Park Kwang-on

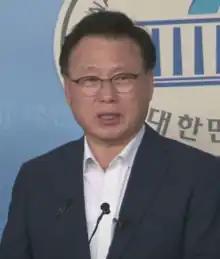
Park in 2019

Park Kwang-on (born 25 April 1957) is a South Korean broadcaster and politician. He is the incumbent Member of the National Assembly for Suwon 4th constituency since 2014, as well as the former secretary-general of the ruling liberal Democratic Party from 2020 to 2021. He was one of the vice presidents of the party from 2018 to 2020. Before entering to politics, he worked at Munhwa Broadcasting Corporation (MBC) from 1984 to 2011.